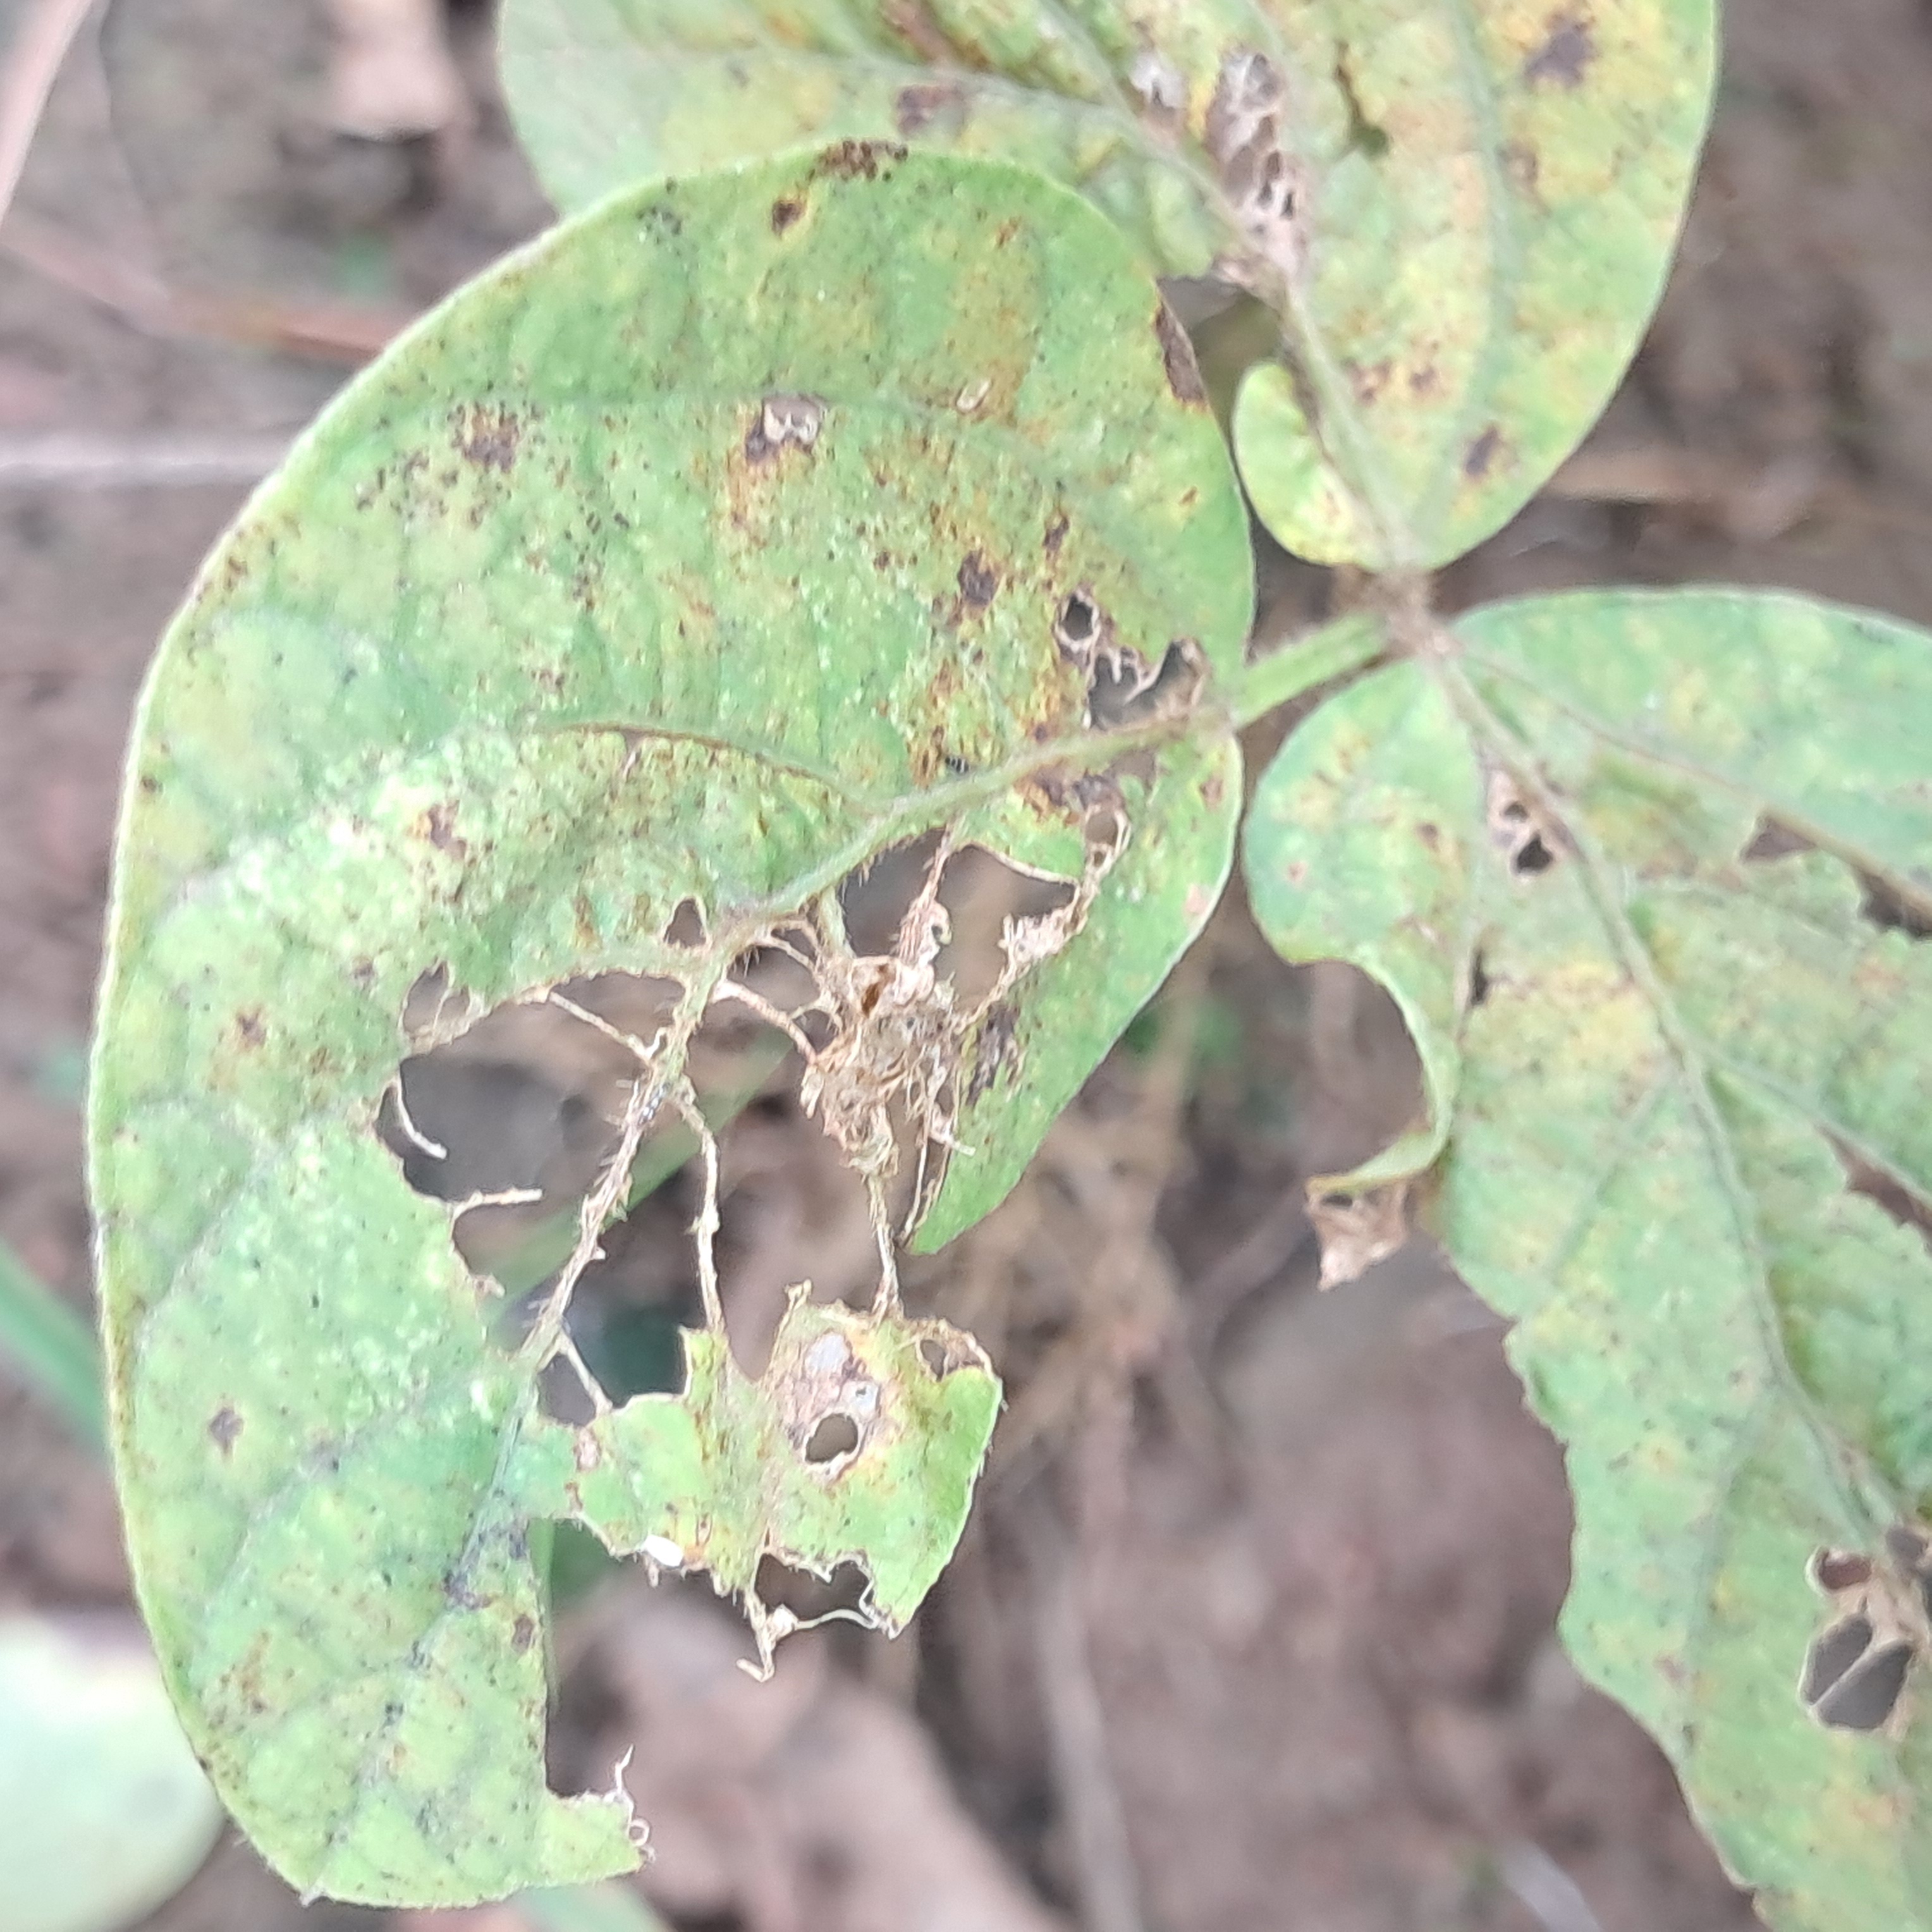
Label: Caterpillar_Semilooper_Pest